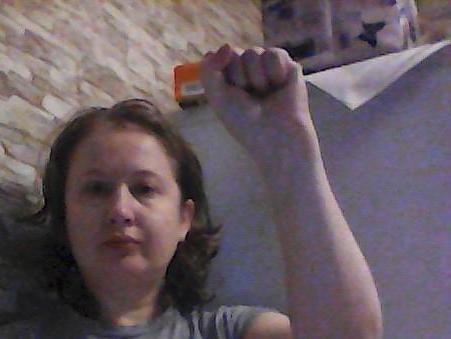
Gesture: fist